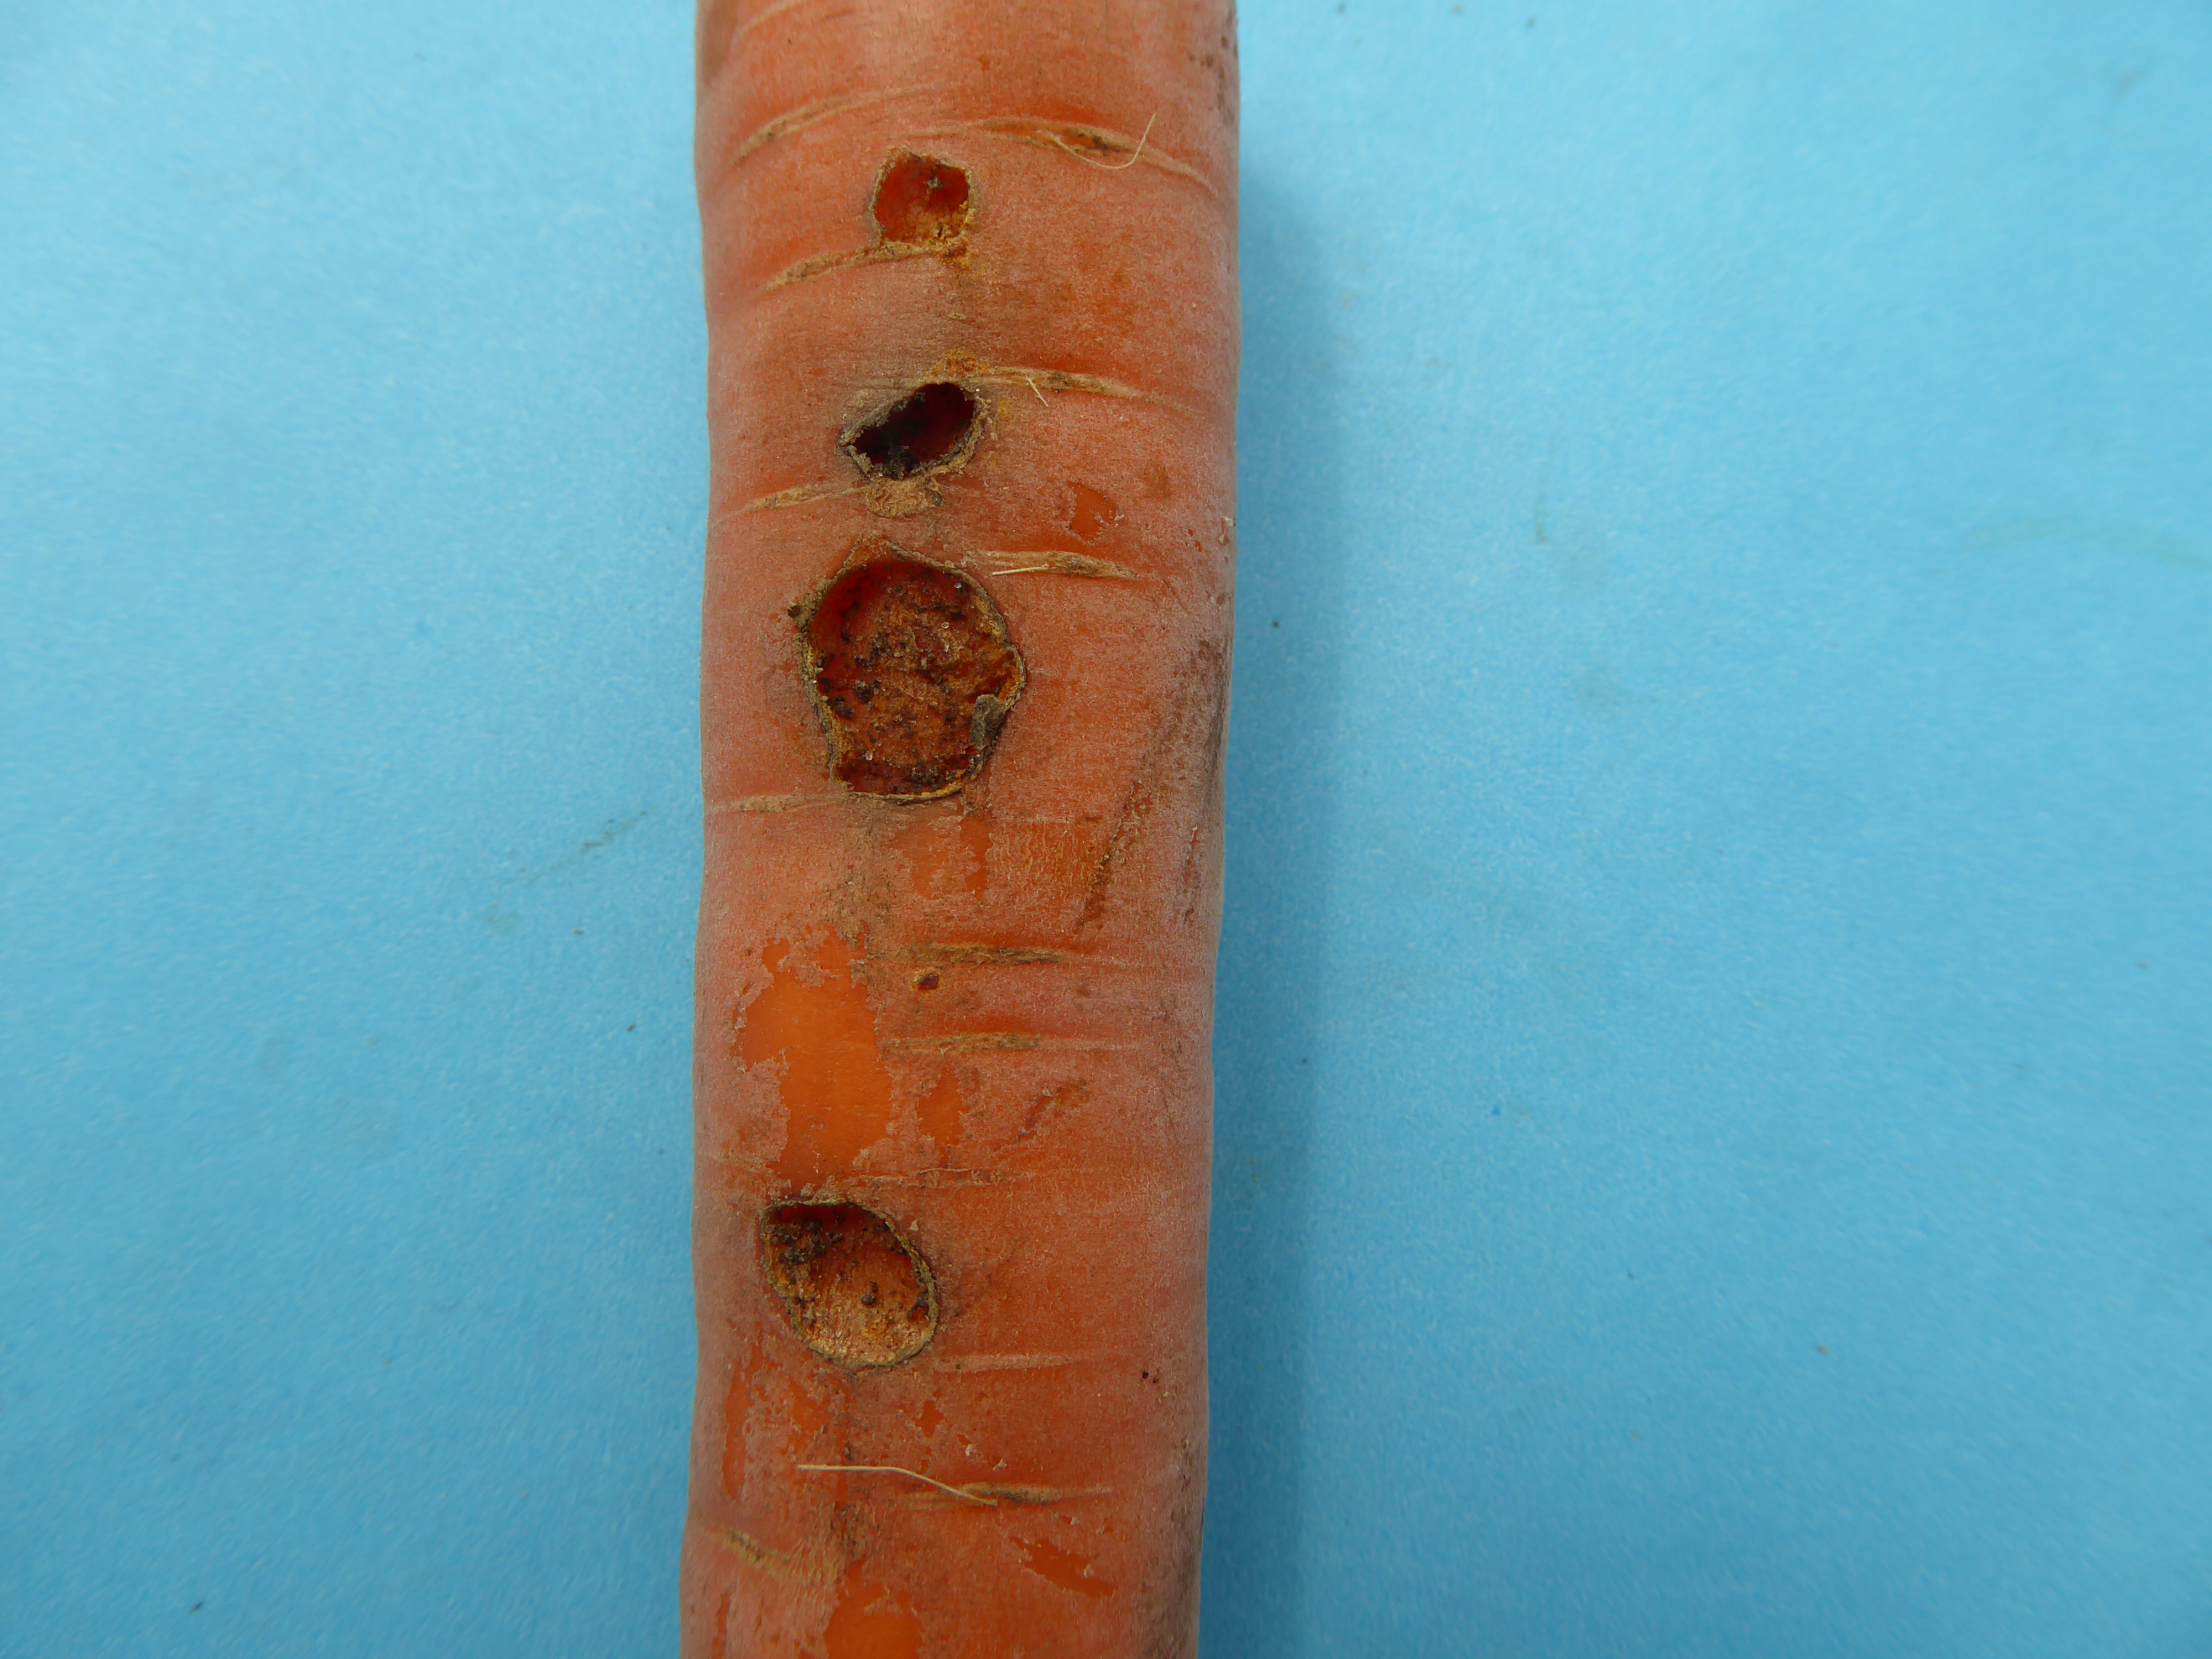
Plant: Carrot
Disease: carrot cavity spot